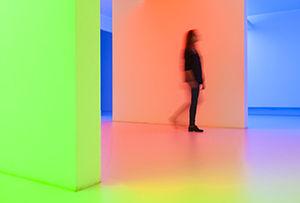
Carlos Cruz-Diez, né le 17 août 1923 à Caracas et mort le 27 juillet 2019 à Paris, est un artiste-peintre vénézuélien naturalisé français.